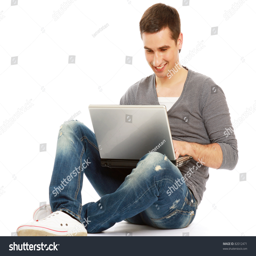
a smiling man working with a laptop on the floor , over white